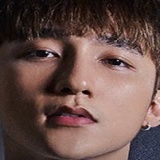
ca sĩ Sơn Tùng